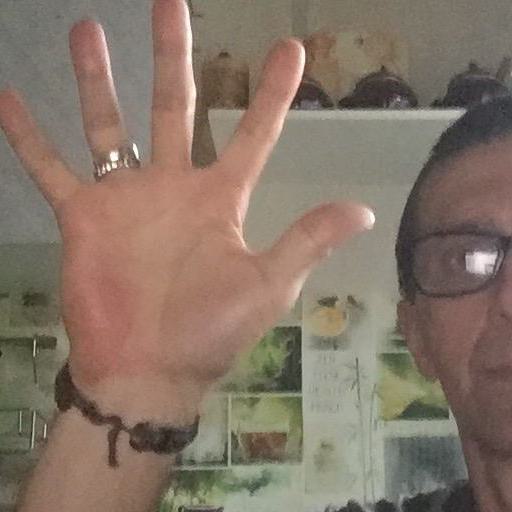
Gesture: palm